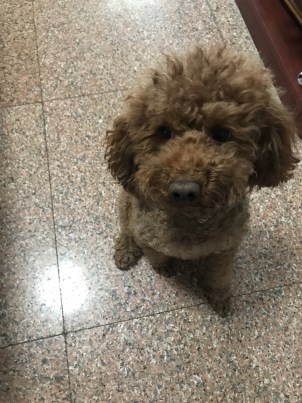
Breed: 7449-n000128-teddy